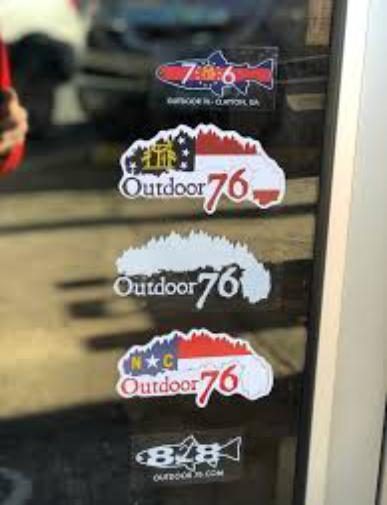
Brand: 76
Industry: Clothes